Sperlonga sculptures

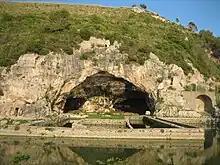
Ganymede replica in original position

As recounted by Homer, the cyclops Polyphemus, who has trapped Odysseus and his crew in his cave home with a huge stone and begun to eat them, has been made drunk and fallen asleep. Odysseus cannot kill him as he would not be able to move the stone, so he heats the tip of a stake of olive wood in the cave in the fire and with that blinds the giant's only eye. The next day he and his men escape by clinging underneath Polyphemus' sheep as he lets them out to graze, feeling only their backs. The moment shown is when the heated stake is being raised into position, and at right one of the companions carrying the wine-skin creeps away trying not to wake the giant; this is perhaps the most complete of the original figures.